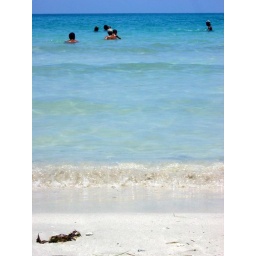
The water was so clear - you could watch the fish swiming around your feet without bothering with goggles.